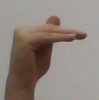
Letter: khaa